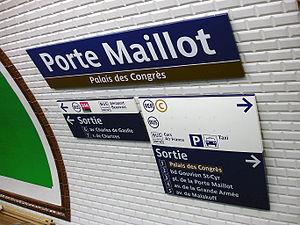
Station Porte Maillot de la ligne 1 du métro de Paris, France.
Porte Maillot est une station de la ligne 1 du métro de Paris ; elle est située à la limite des 16ᵉ et 17ᵉ arrondissements de Paris, à proximité de la porte Maillot. Les issues ouest de la station de métro desservent également Neuilly-sur-Seine.